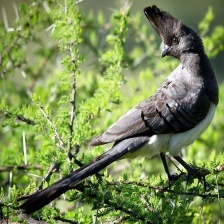
Species: GO AWAY BIRD
Scientific name: CORYTHAIXOIDES CONCOLOR